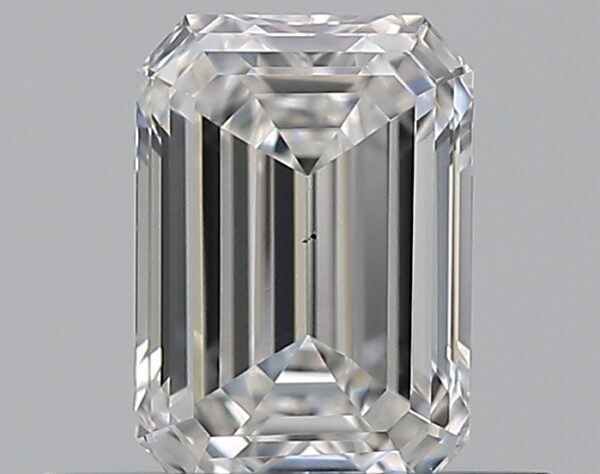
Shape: emerald
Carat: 0.51
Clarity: VS2
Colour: E
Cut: EX
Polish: EX
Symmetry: GD
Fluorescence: ST
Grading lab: GIA
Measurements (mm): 5.49 x 3.84 x 2.41